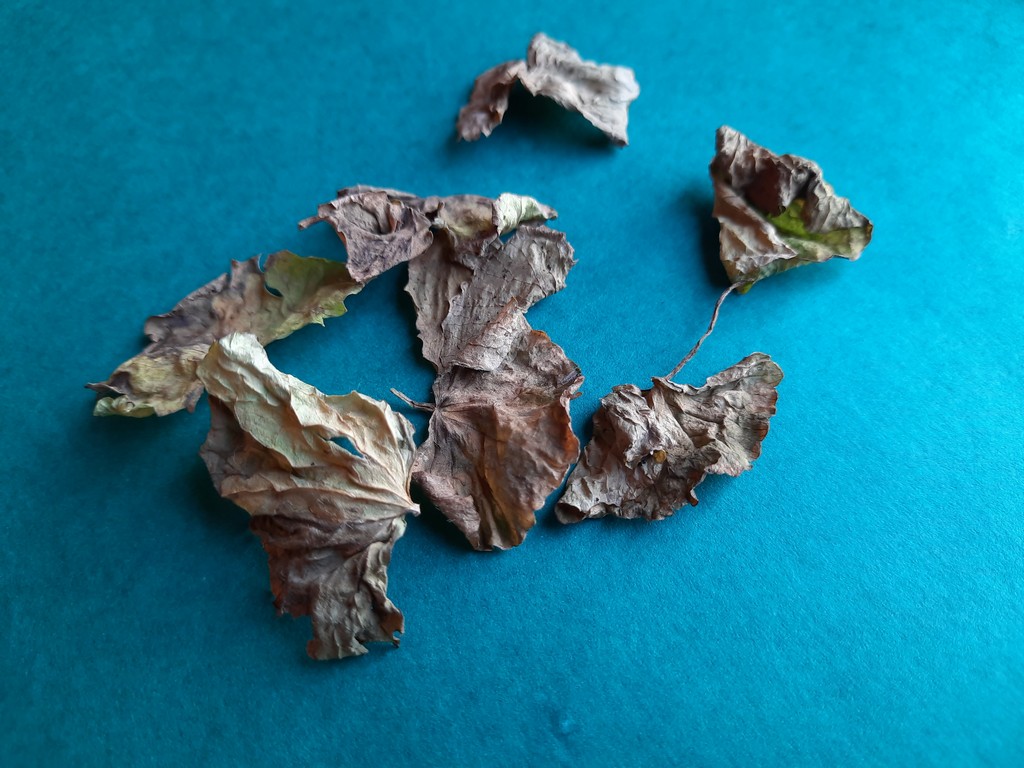
Label: Dried